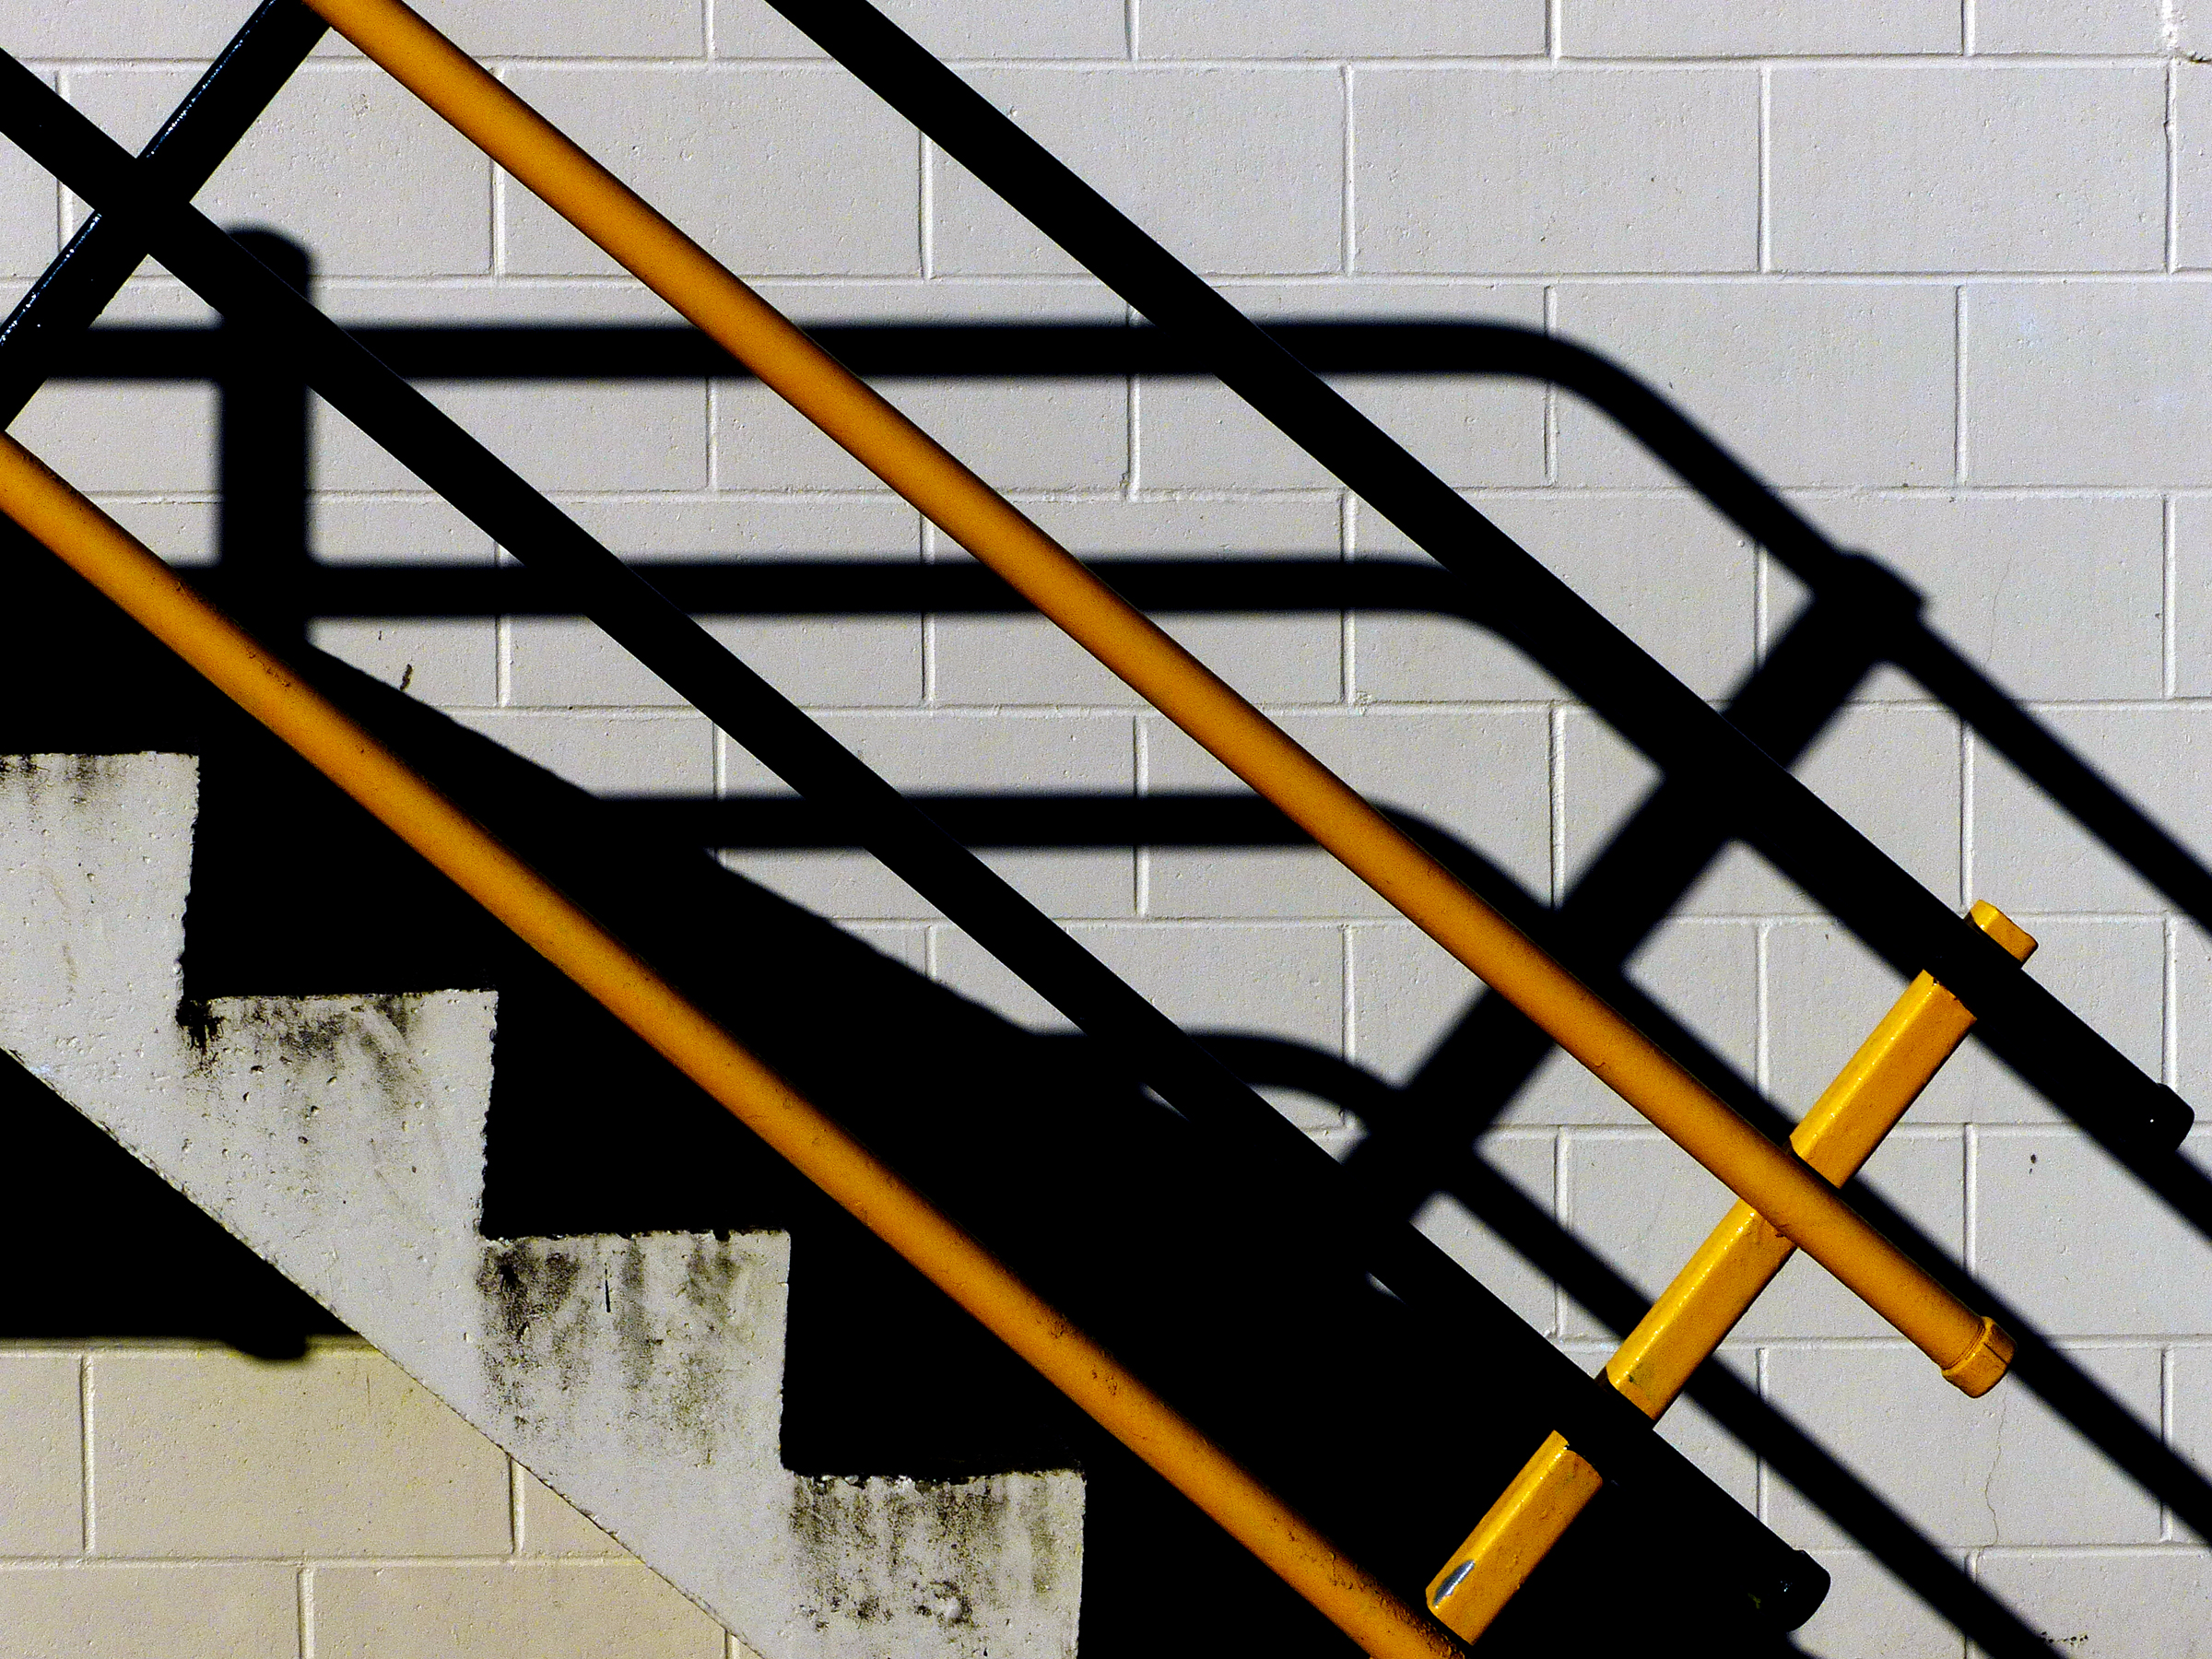
wing, abstract, floor, wall, steps, line, handrail, art, shadows, design, stairs, symmetry, panasonicdmcfz200, blackandyellow, shape